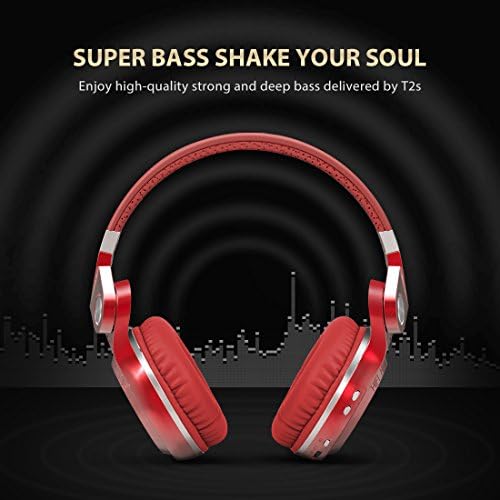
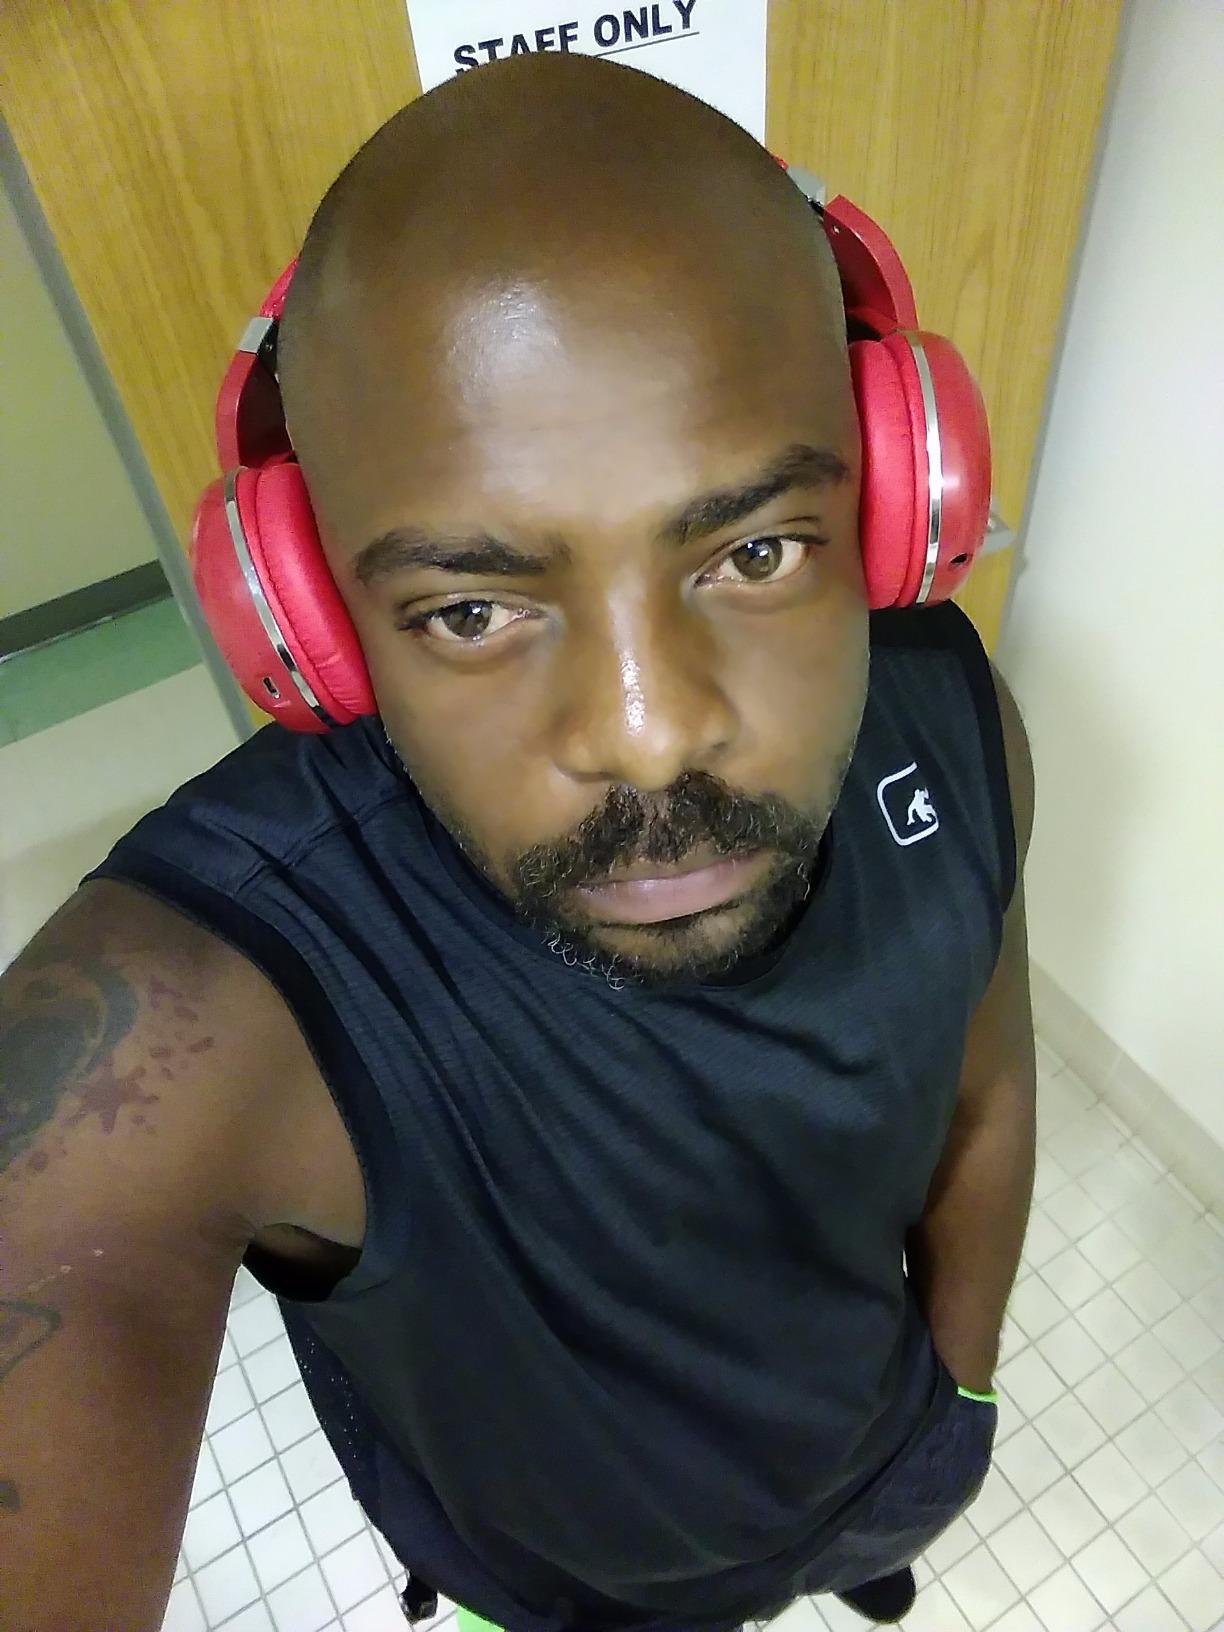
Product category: headphones
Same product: yes